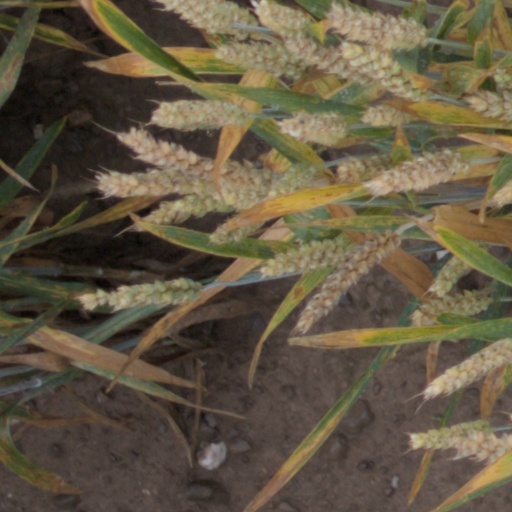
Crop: wheat